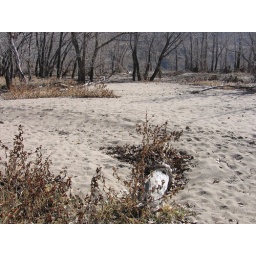
a stretch of sand by the river in winter. lots of footprints of deer